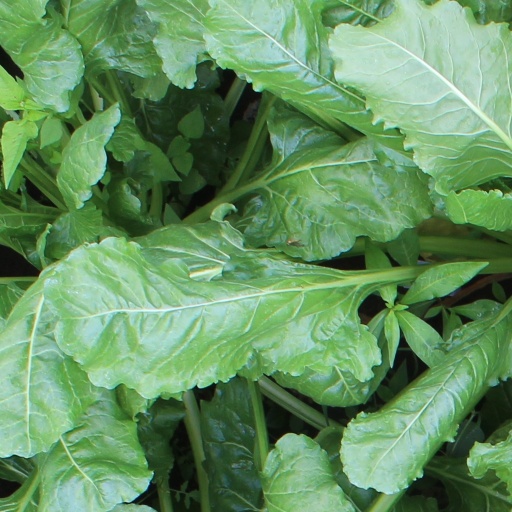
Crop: sugar beet